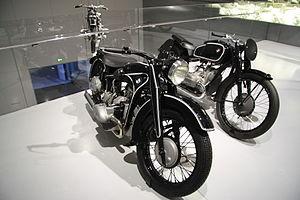
La BMW R 17 fut la première motocyclette à avoir une fourche télescopique de série.